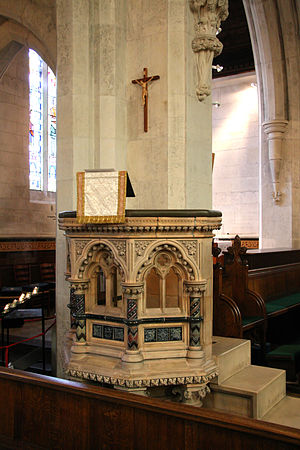
St. Alban's English Church / Kirkebygningen
St. Alban's English Church ligger i Churchillparken i København mellem Kastellet, Gefionspringvandet og Frihedsmuseet. Det er den eneste anglikanske kirke i Danmark.